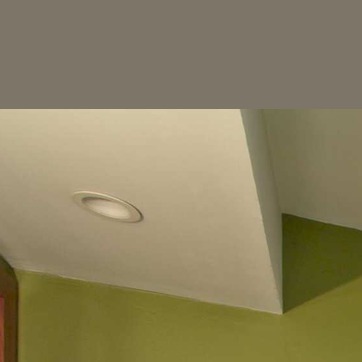
Material: painted